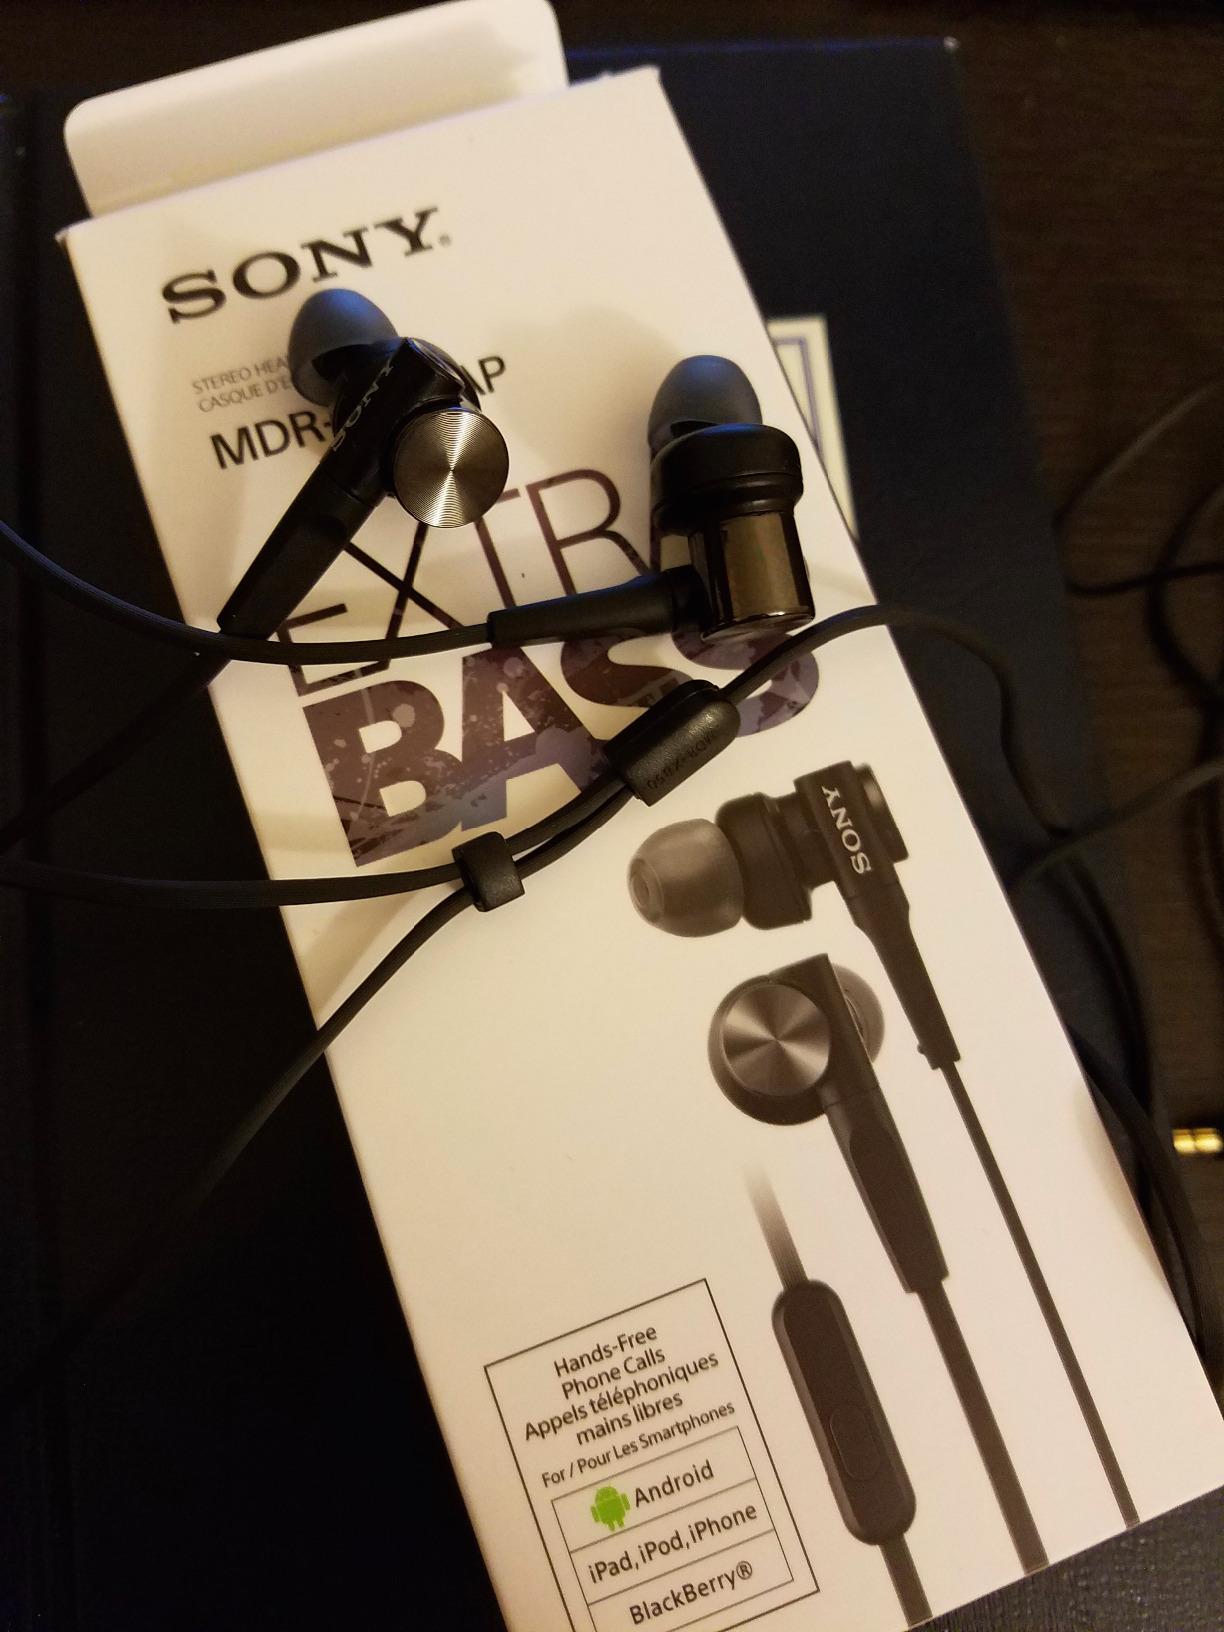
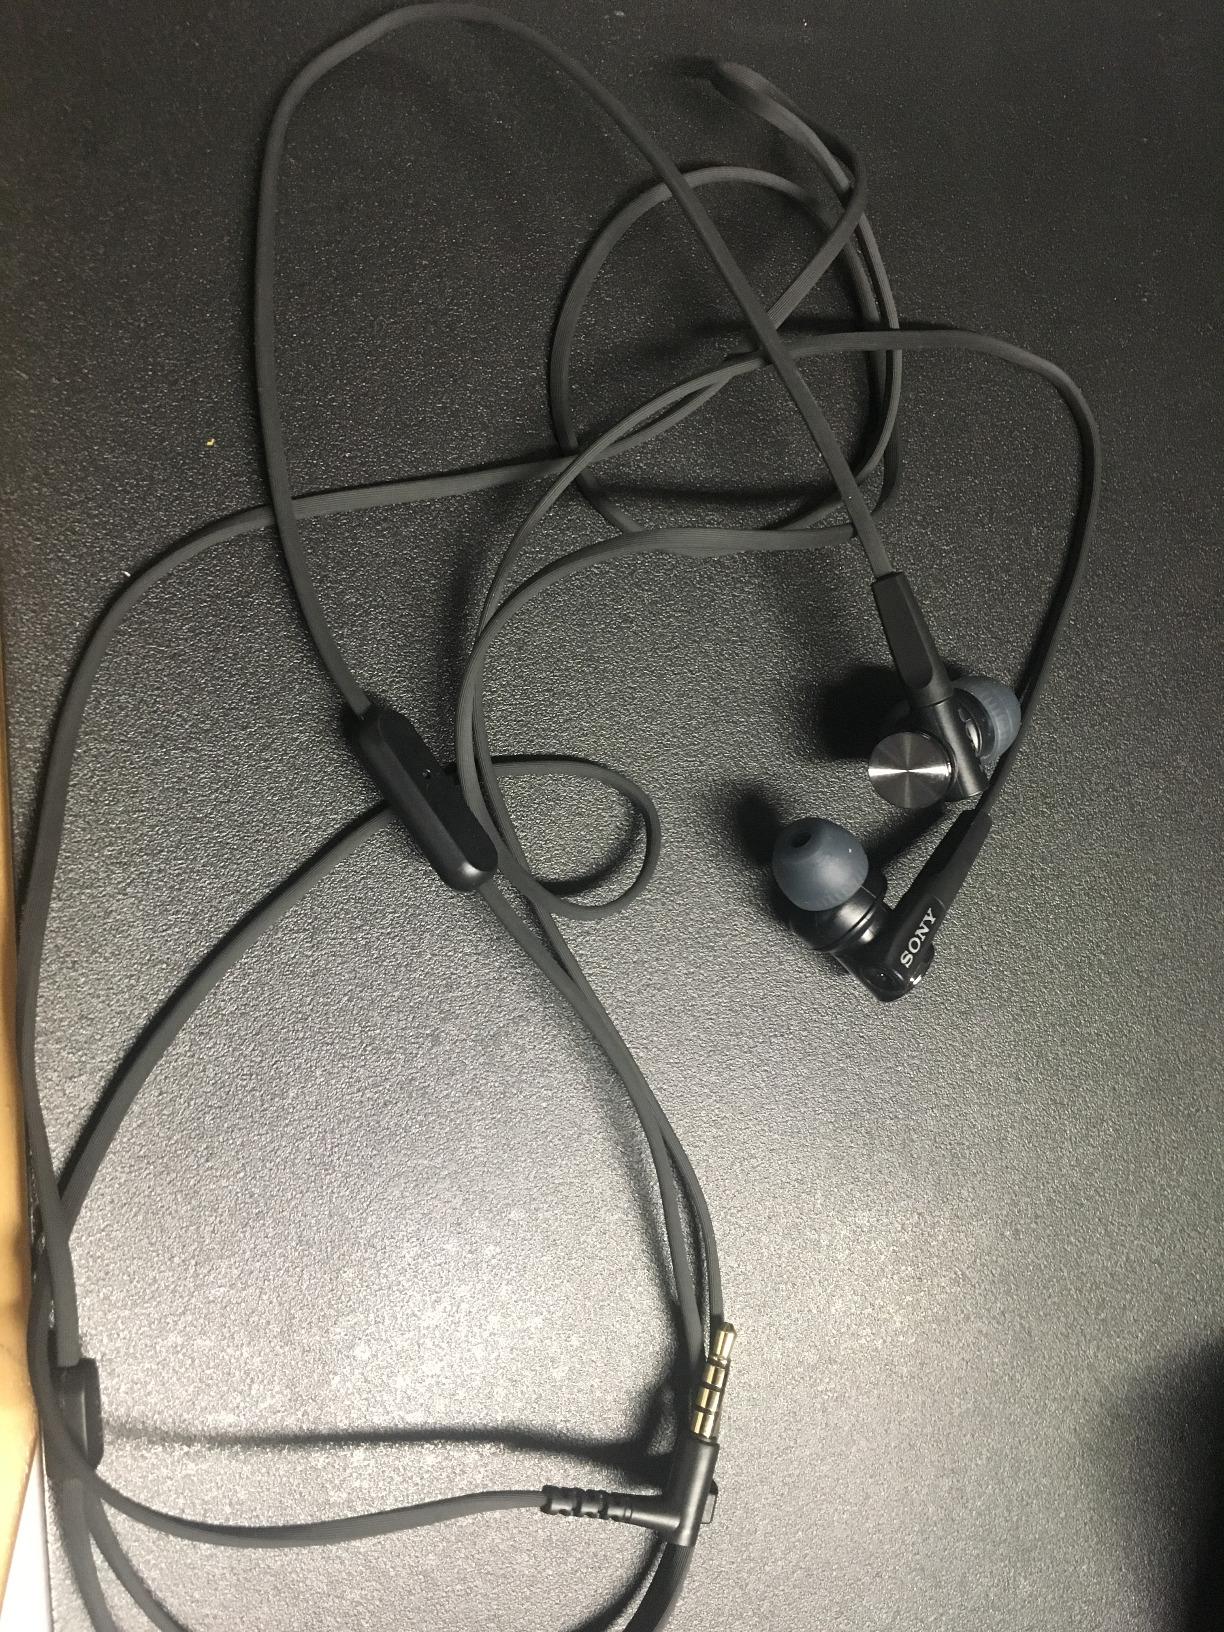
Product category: headphones
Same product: yes